Schwarzenberg, Saxony

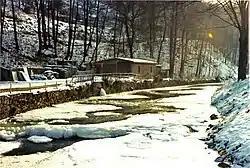
The Schwarzwasser is the most important river in Schwarzenberg.

Schwarzenberg was first documented in 1282 as “civitas Swartzenberg”, but potsherds excavated in 1977 date back somewhat further to c.1200 and the official year of establishment has been fixed at 1150.